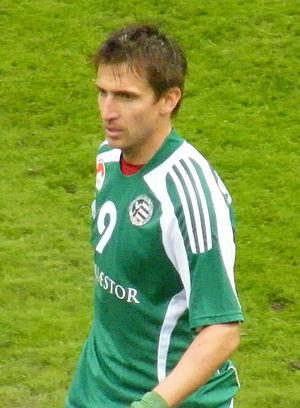
Otto Szabó est un ancien footballeur international slovaque, d’origine hongroise, né le 1ᵉʳ mars 1981.